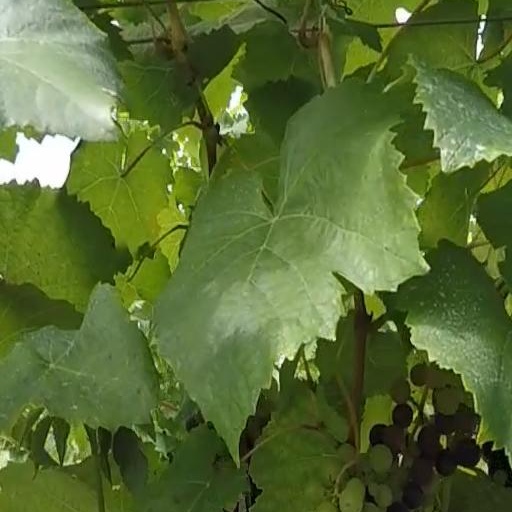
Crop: grape